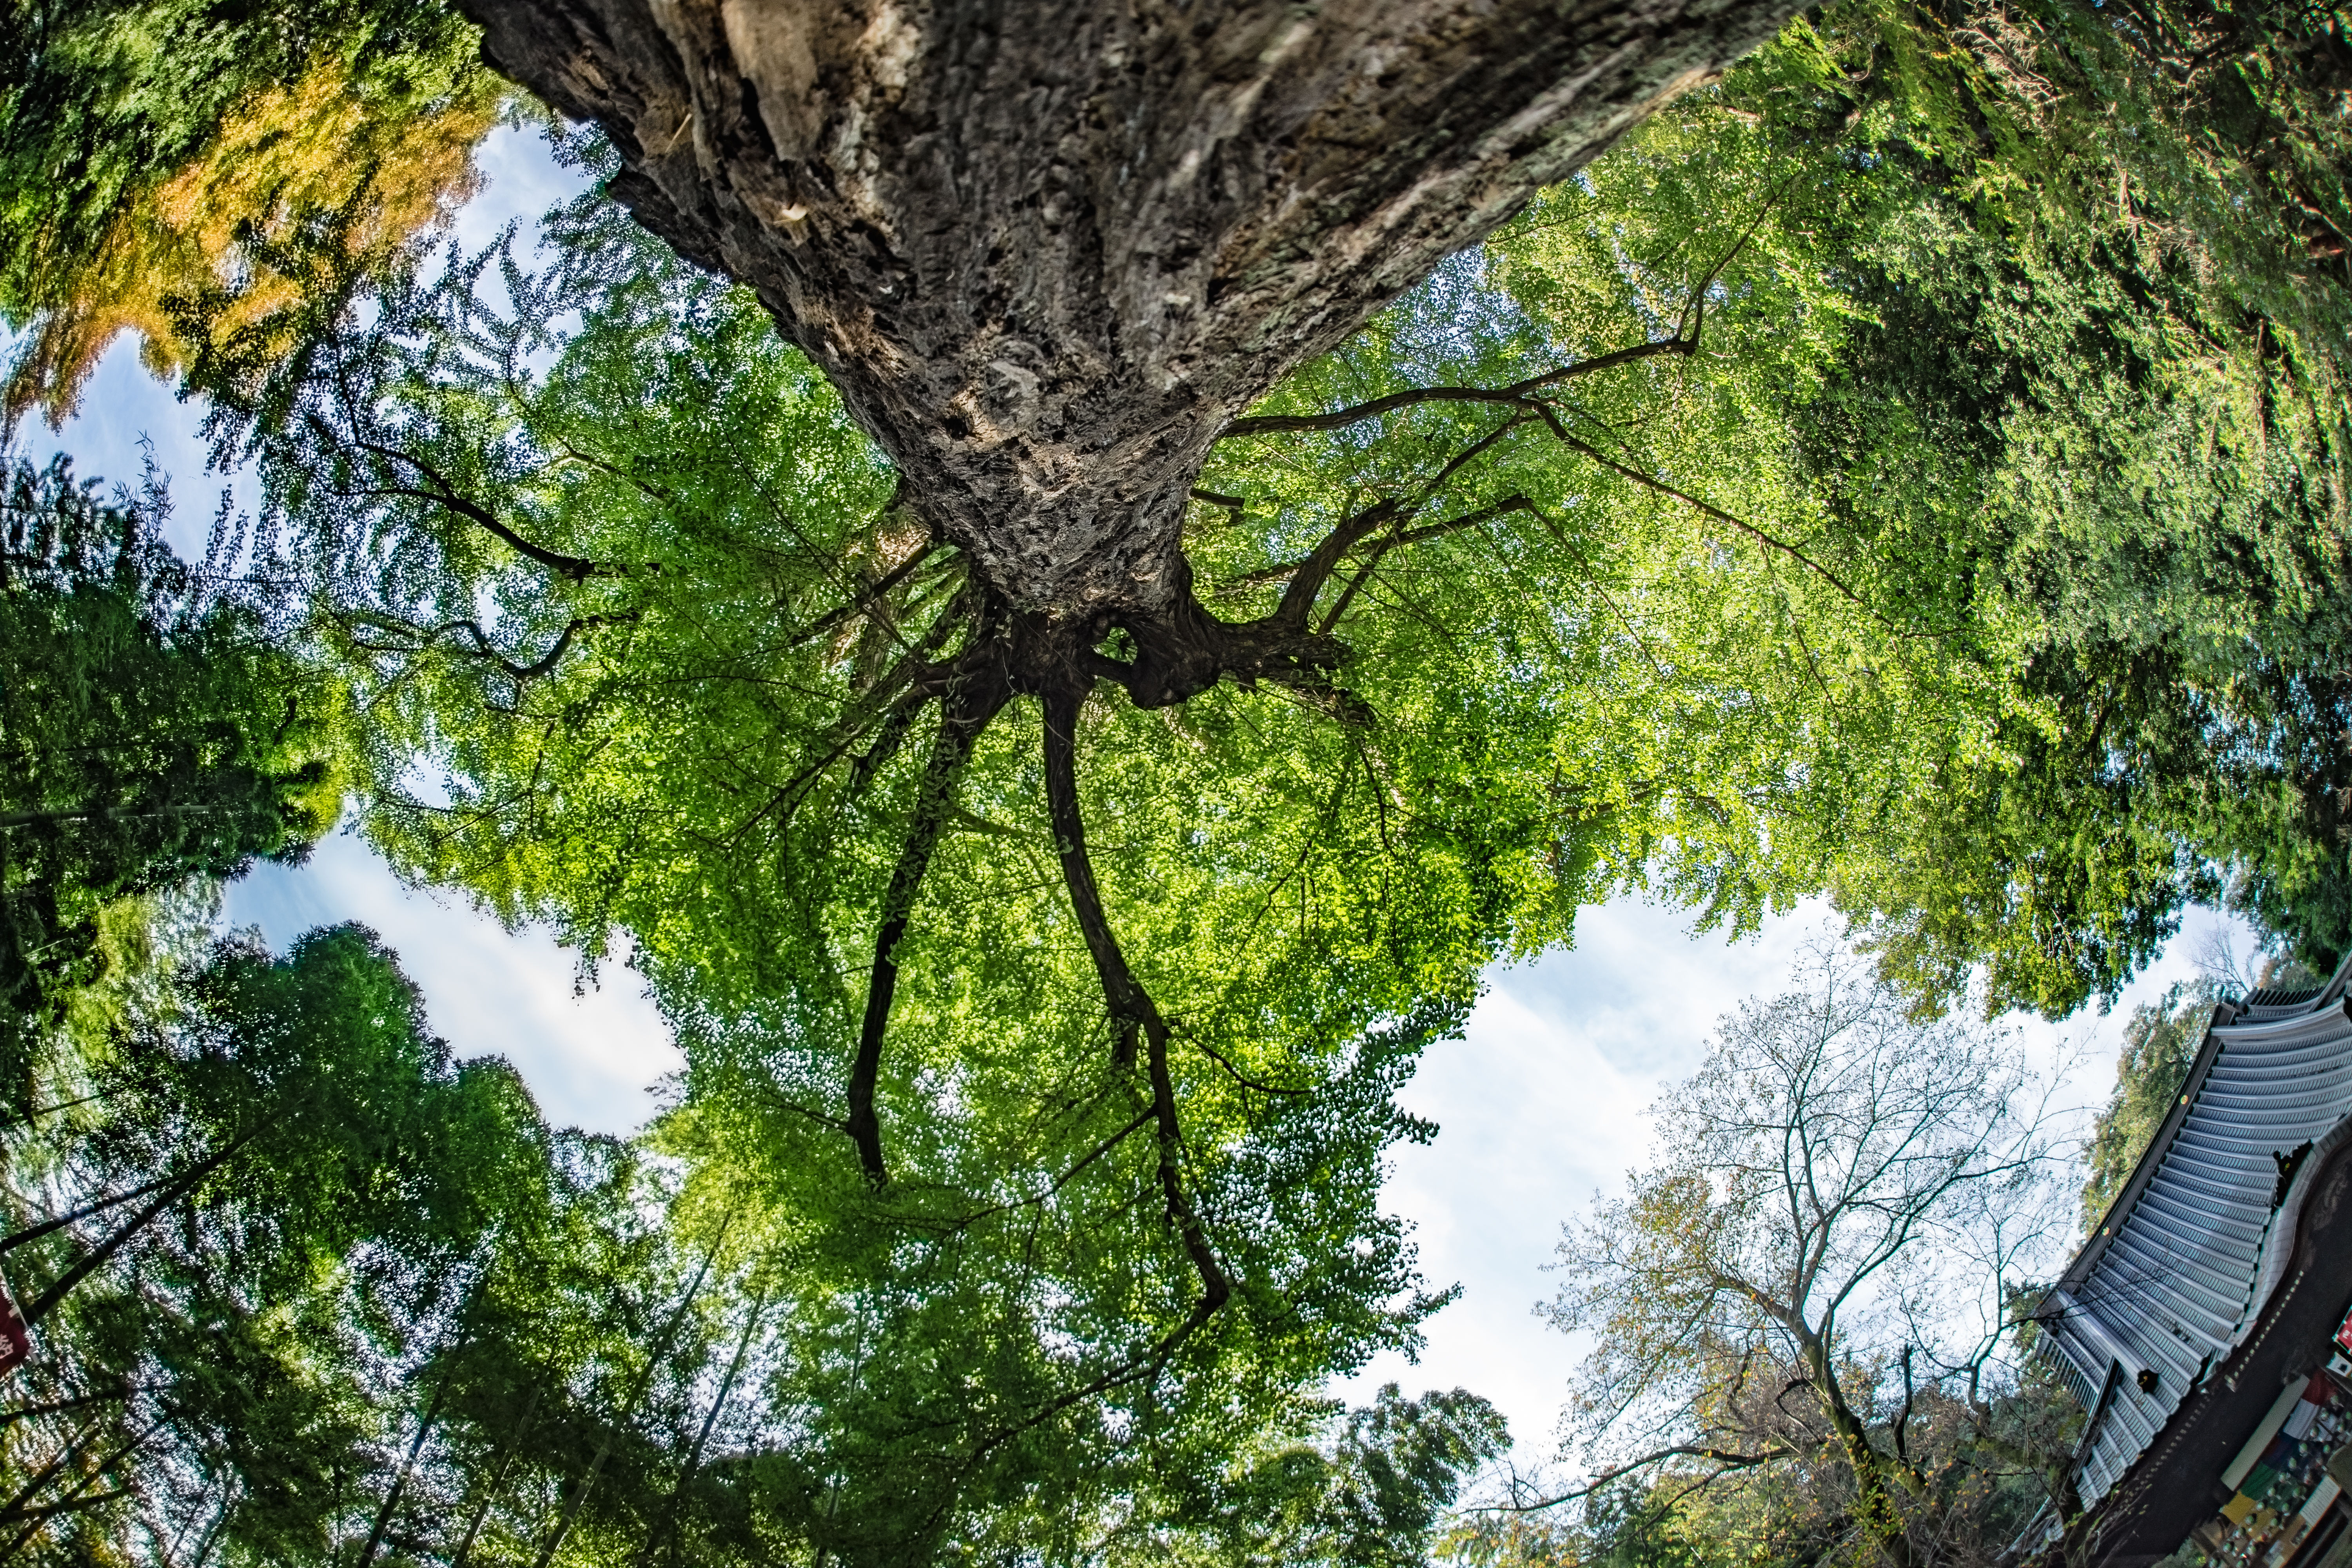
tree, nature, forest, branch, plant, sunlight, leaf, flower, jungle, autumn, park, botany, flora, cool image, rainforest, wideangle, deciduous, wide, angle, fisheye, sigma, f28, woodland, habitat, i, ilce7m2, yakushiikepark, gingkotree, gingko, 15mm, dg, yakushido, yakushiike, notsuda, notsudayakushido, lookup, ex, old growth forest, natural environment, woody plant